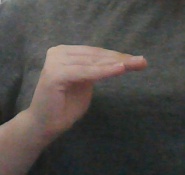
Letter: haa